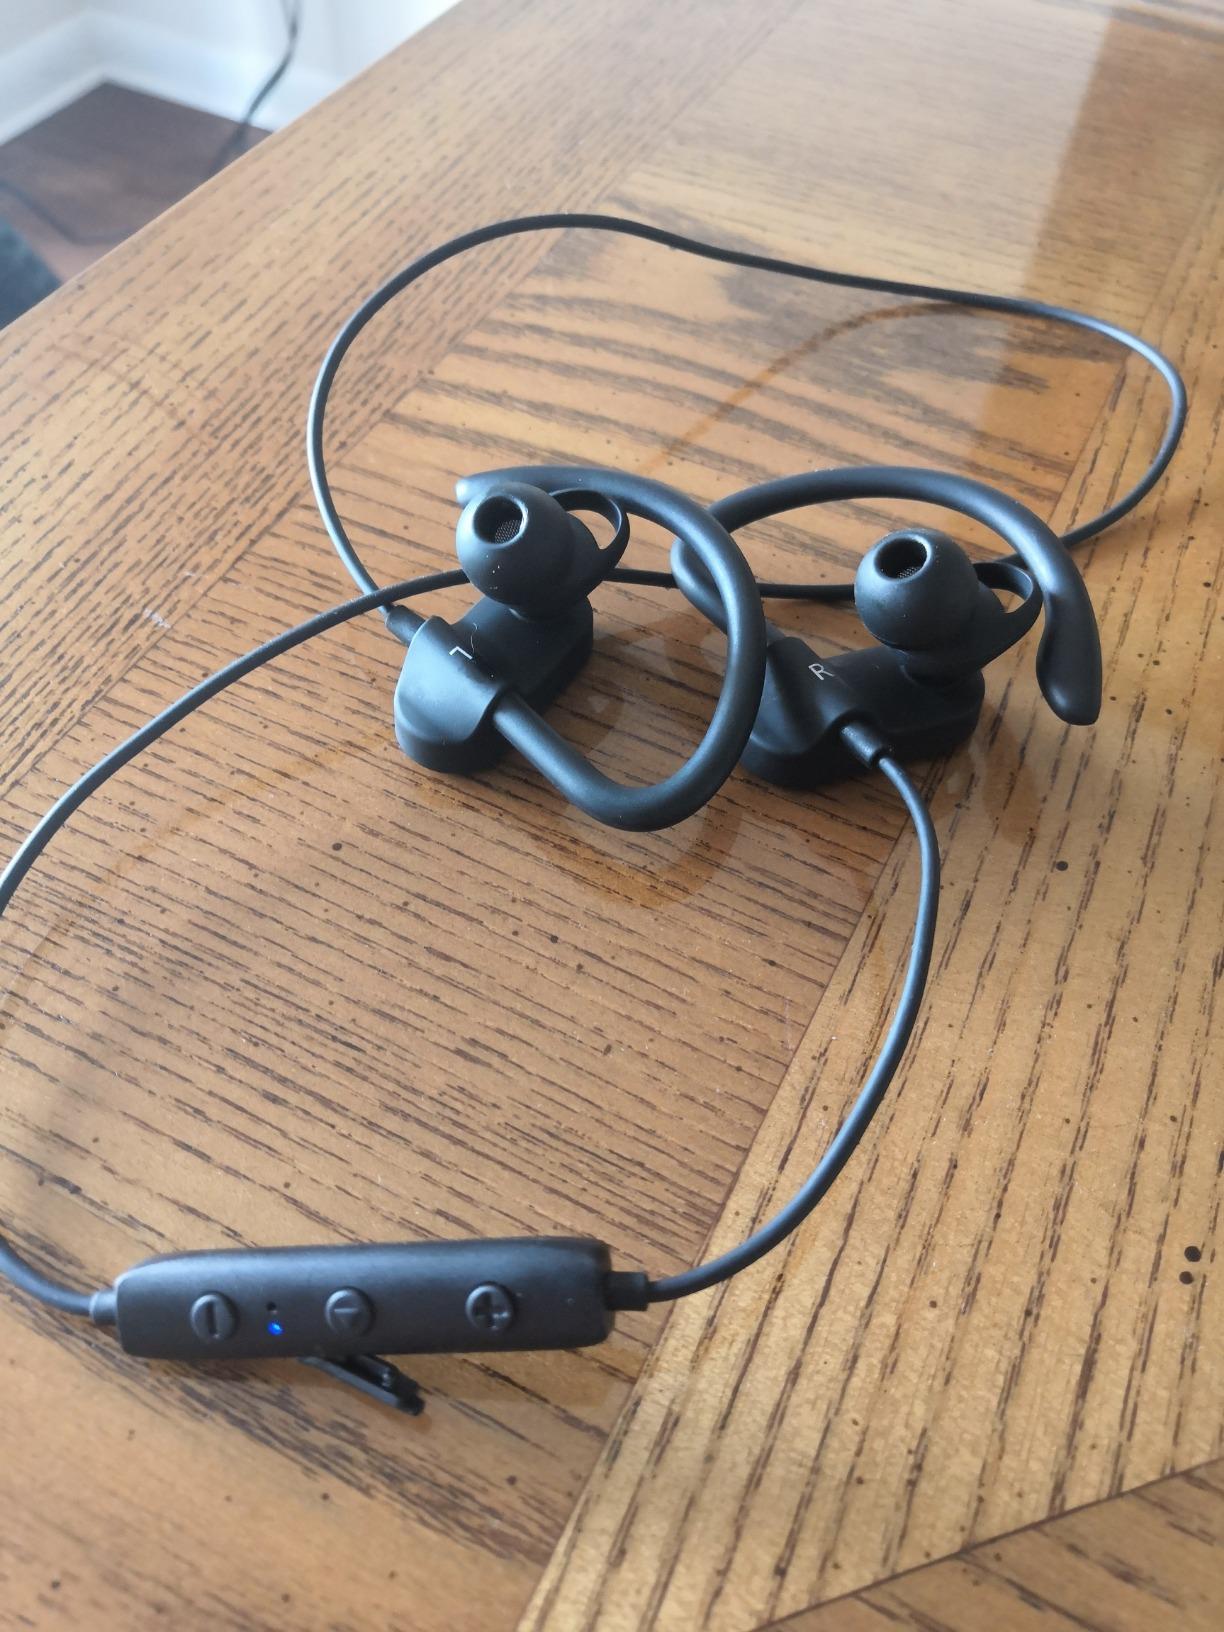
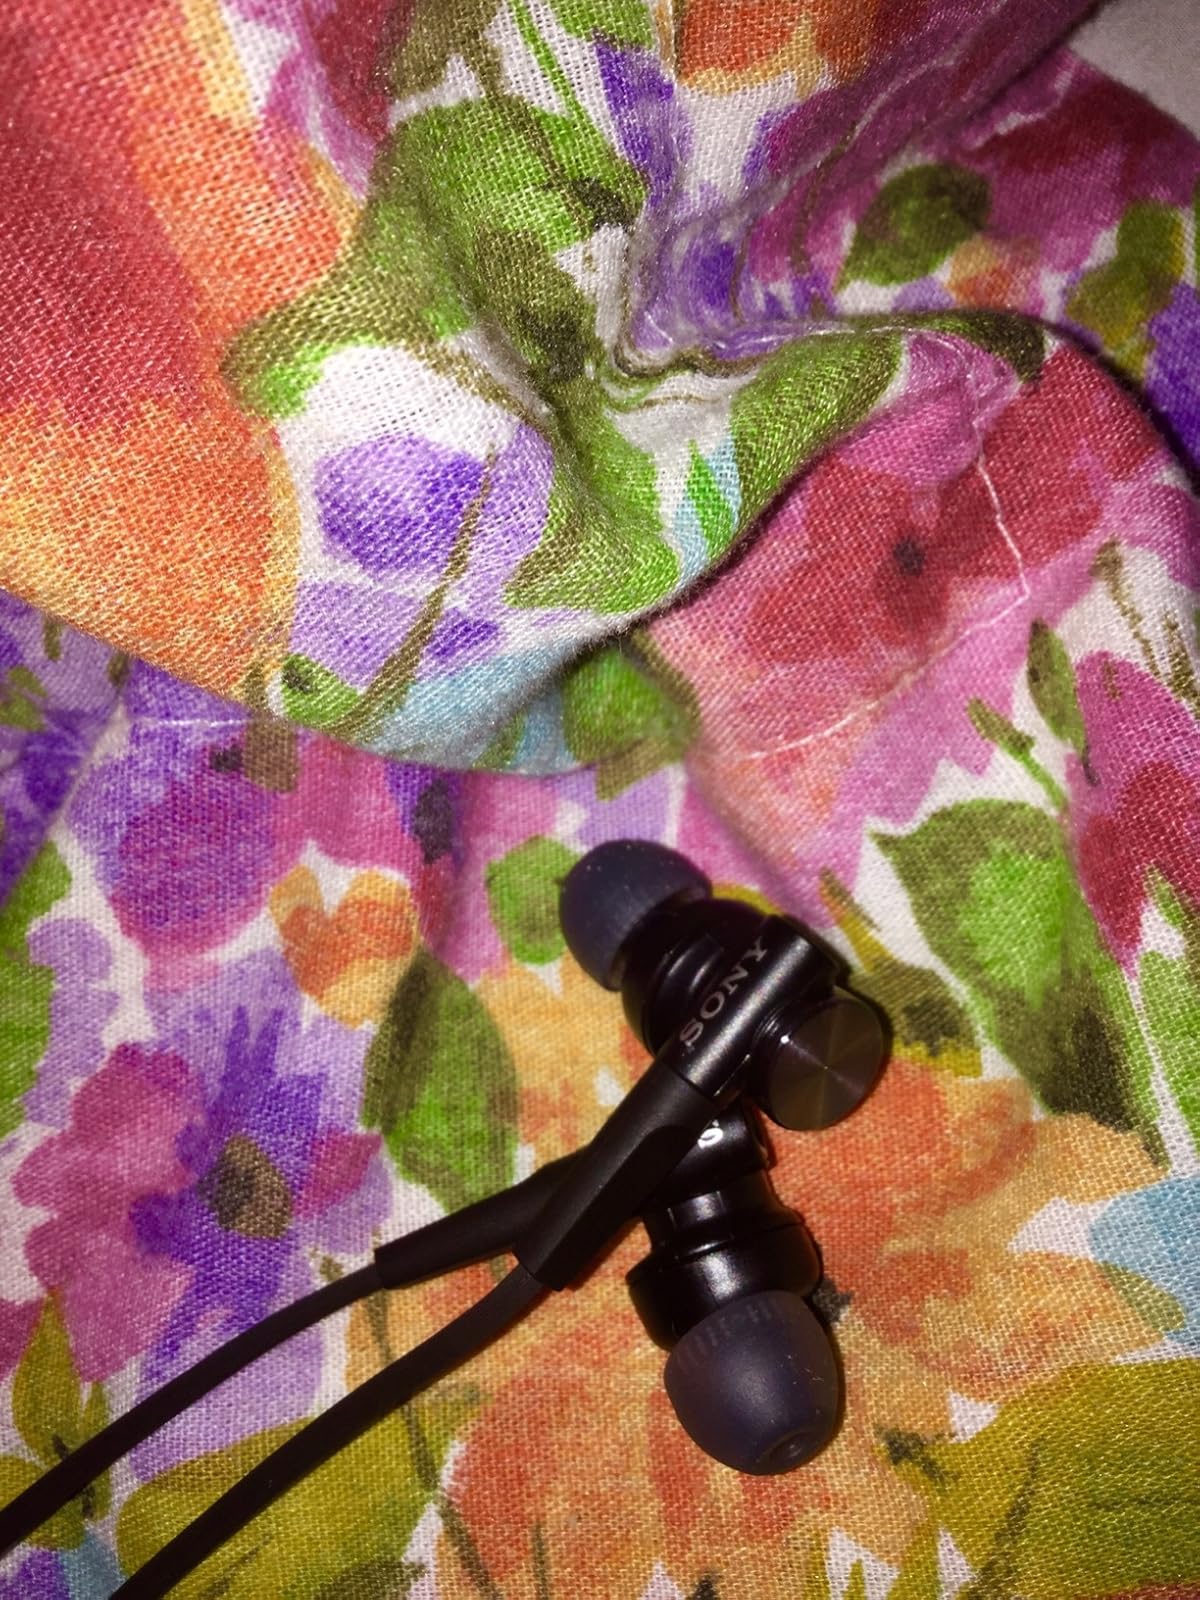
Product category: headphones
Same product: no